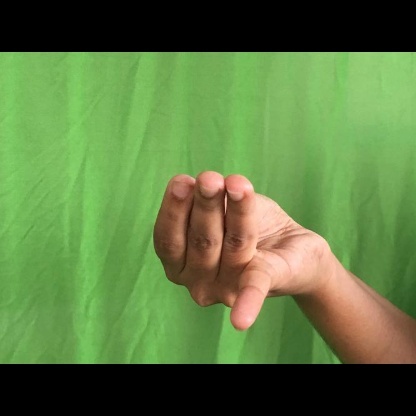
Mudra: Chaturam